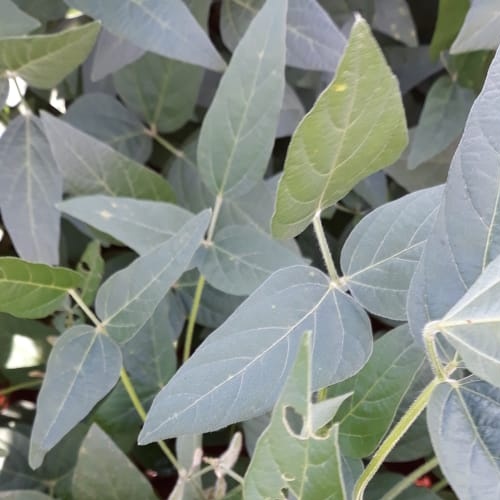
Label: Caterpillar